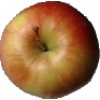
Label: Apple Red 2